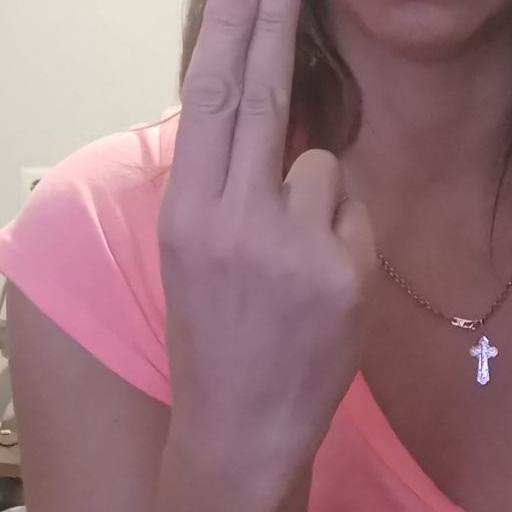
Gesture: two_up_inverted